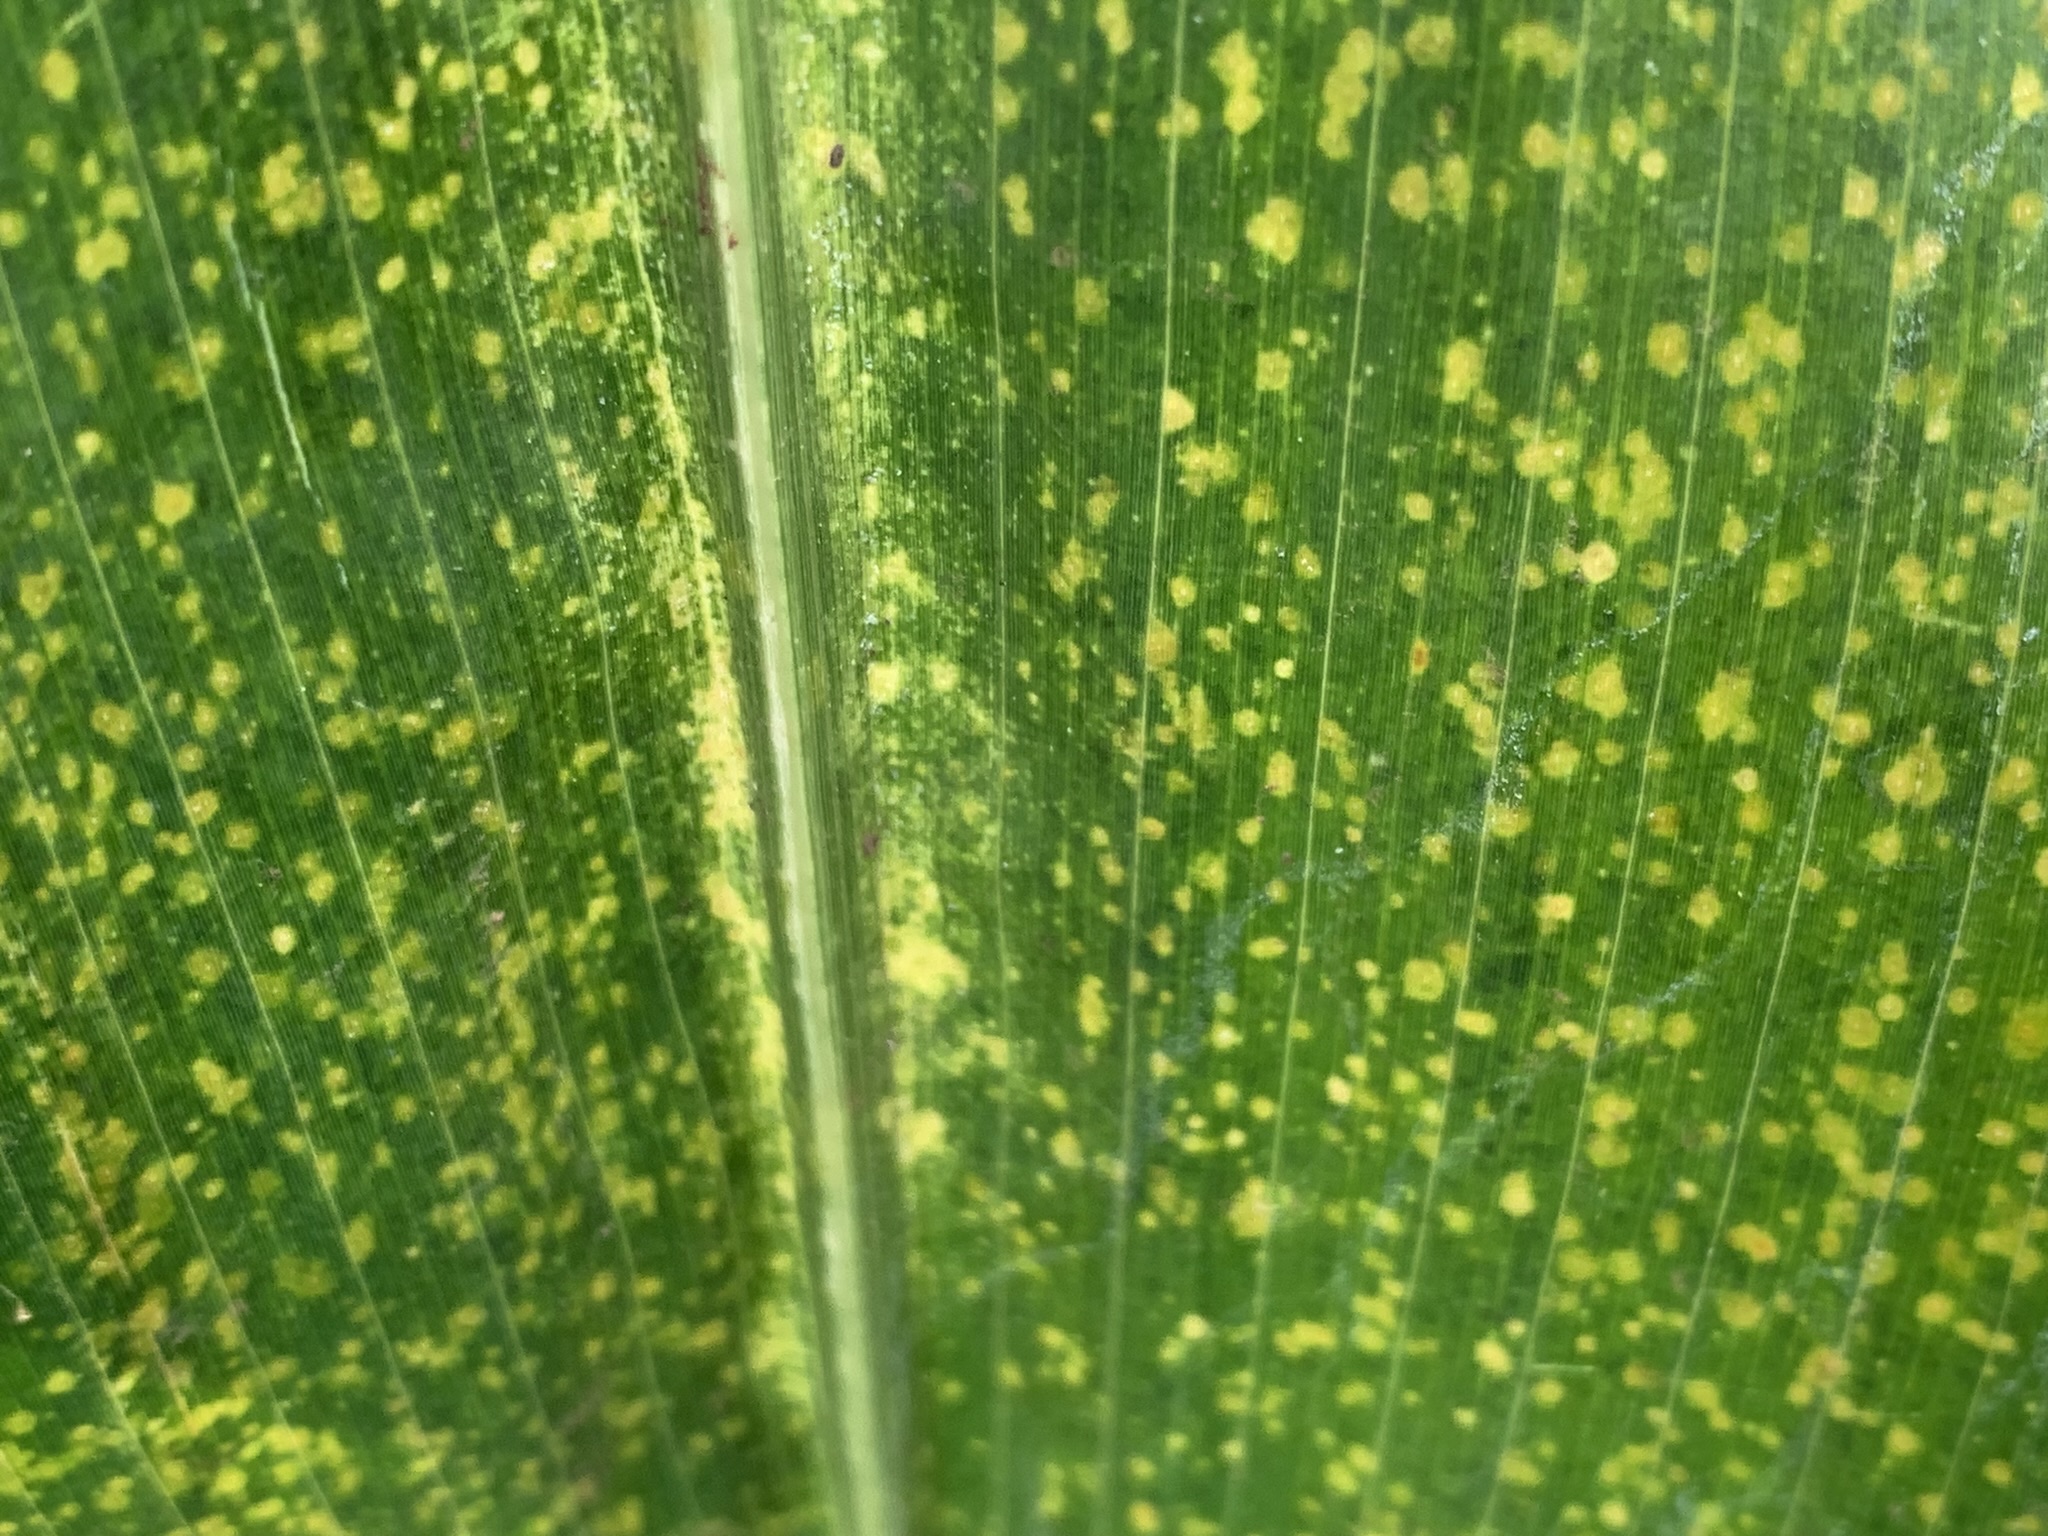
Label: MLN